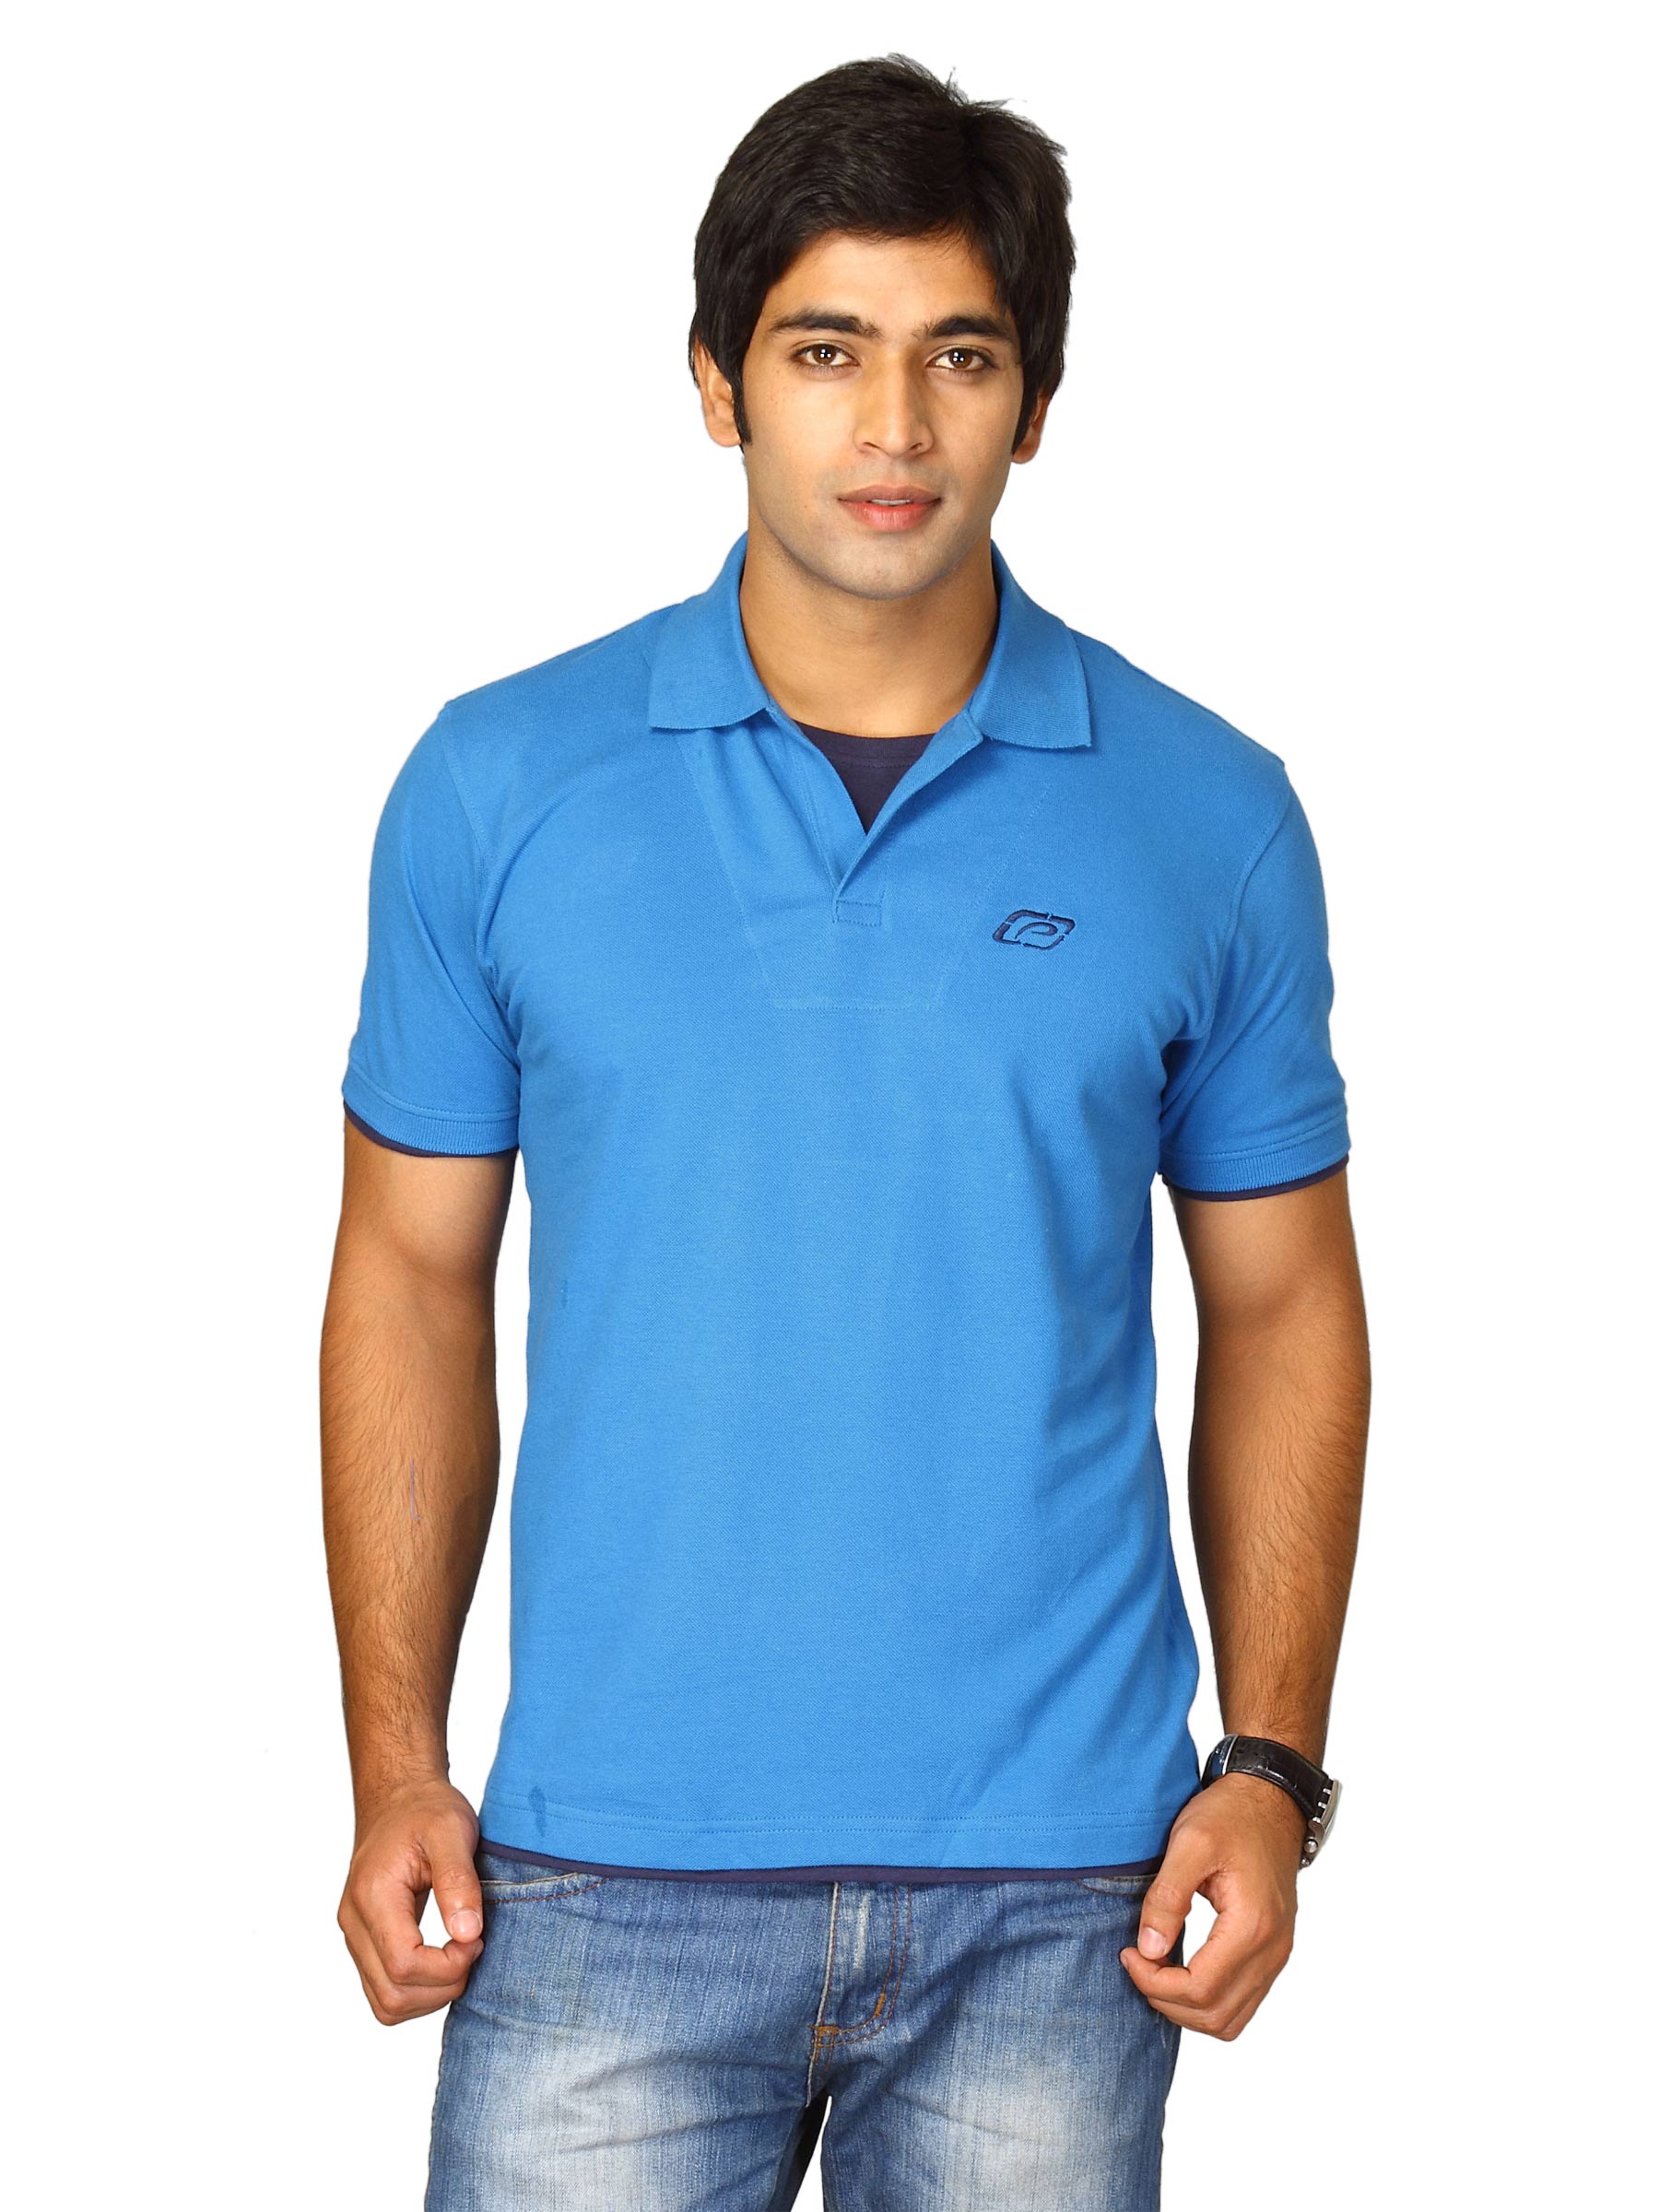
Proline Blue Polo T-shirt
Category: Apparel / Topwear / Tshirts
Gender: Men
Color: Blue
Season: Fall 2011
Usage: Casual